Yainville

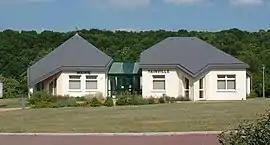
Town hall

Yainville is a commune in the Seine-Maritime department in the Normandy region in north-western France.